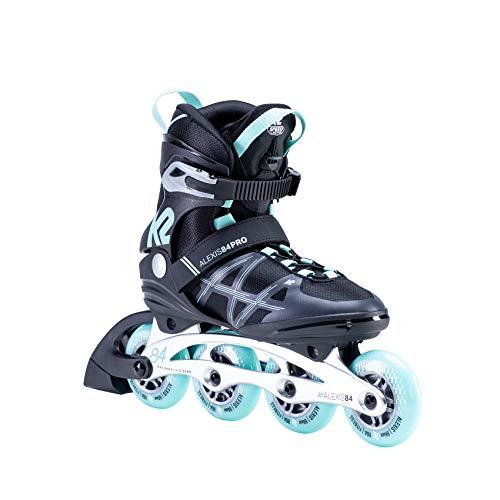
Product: K2 Skate Alexis 84 Pro Inline Skate
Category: Sports & Outdoors | Outdoor Recreation | Skates, Skateboards & Scooters | Inline & Roller Skating | Inline Skates
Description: High-performance wheels - 84mm wheels and ABEC 5 bearings are the perfect combination for safe speed with the right amount of spin.
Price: $153.67
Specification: Product Dimensions:         22.8 x 14.6 x 5.1 inches    |Shipping Weight: 8.2 pounds (View shipping rates and policies)|ASIN: B07X85LQ7L|Item model number: 30E0114.1.1.105|    #563    in Inline Skates